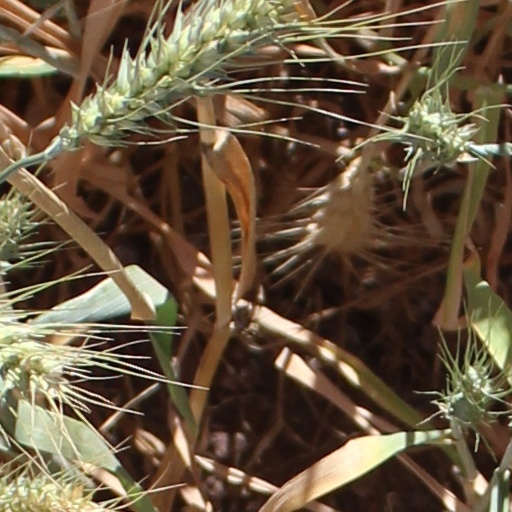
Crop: wheat